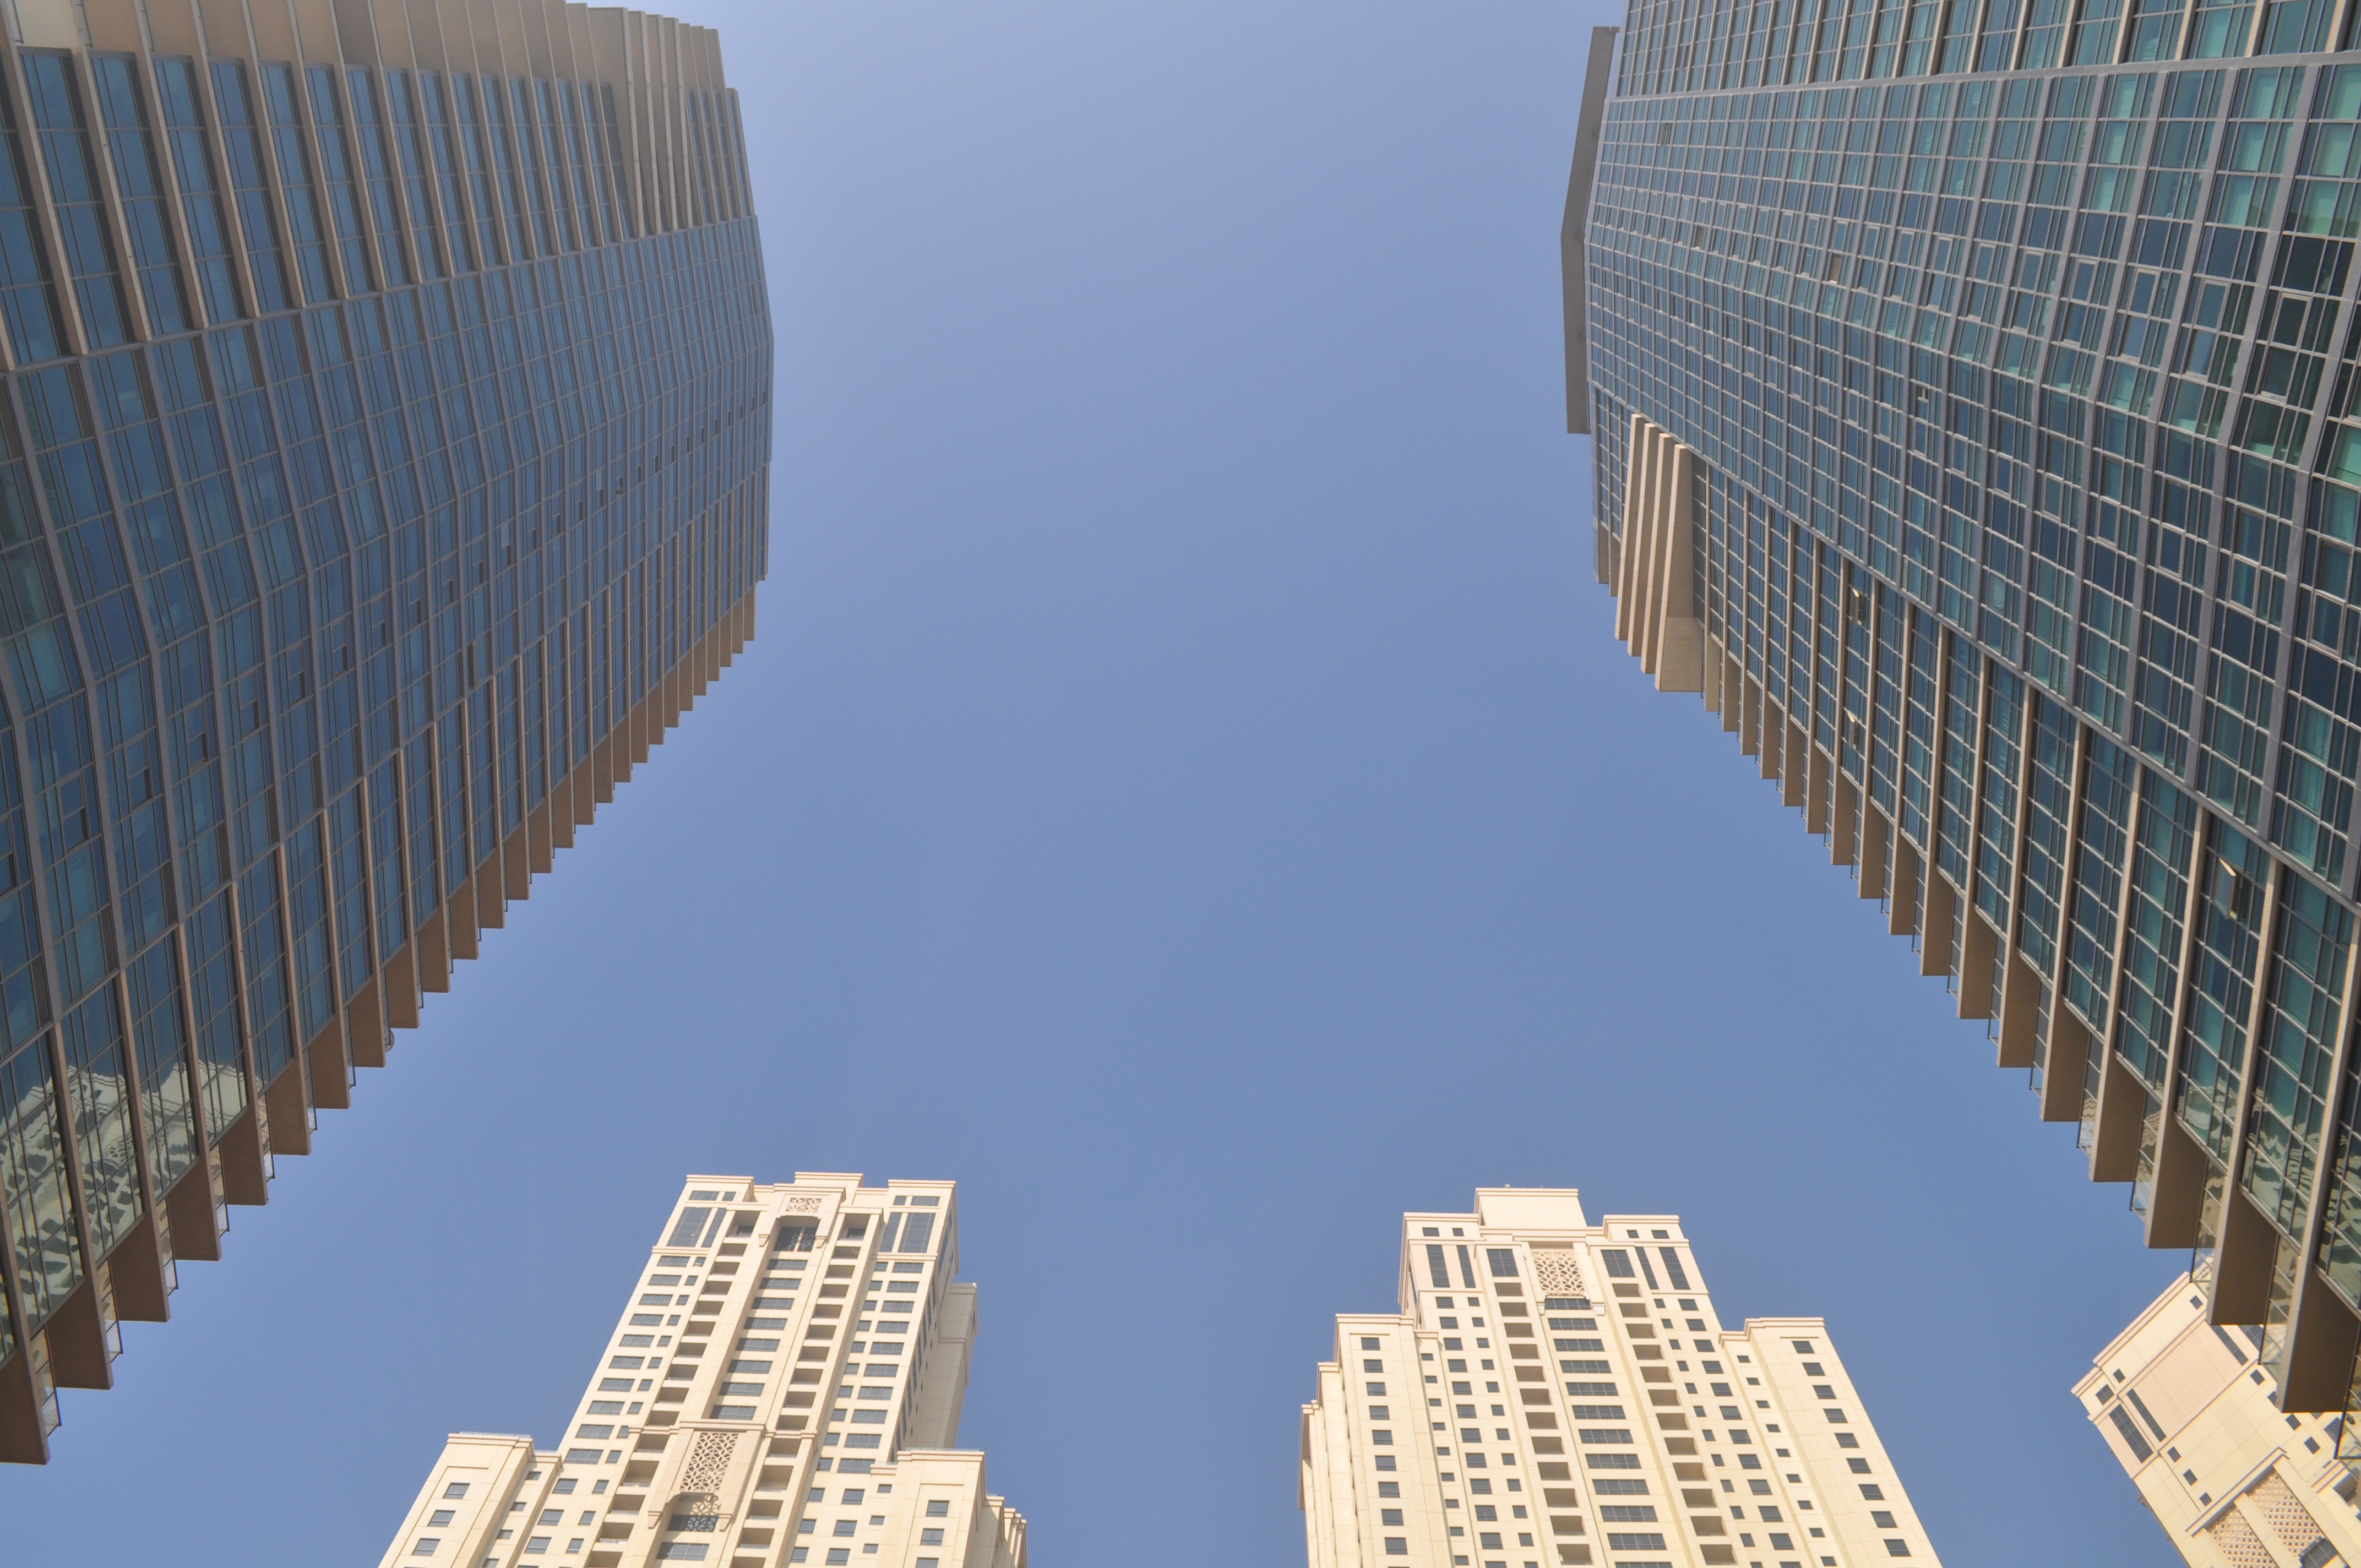
metropolitan area, skyscraper, tower block, daytime, urban area, metropolis, city, architecture, building, sky, landmark, commercial building, human settlement, condominium, reflection, cityscape, corporate headquarters, mixed use, real estate, downtown, tower, line, urban design, neighbourhood, headquarters, symmetry, apartment, skyline, world, facade